Falaoigo

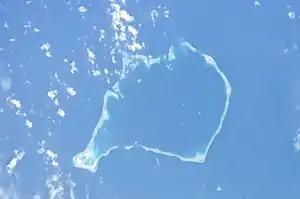
An Aerial image of Funafuti Atoll which Falaoigo is a part of.

Falaoigo is an uninhabited islet of Funafuti, Tuvalu. It is located in the southwestern part of the atoll next to Tutanga another one of the islets in the atoll. On Google Earth it is labeled as "Te Afuafou".